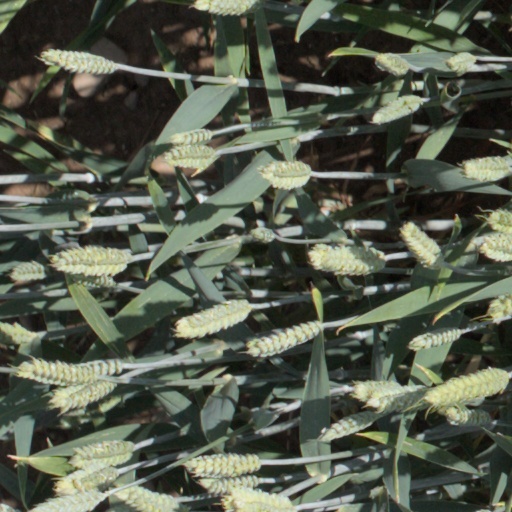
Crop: wheat